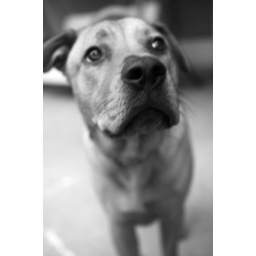
Marli in black & white